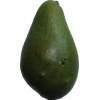
Label: green_avocado